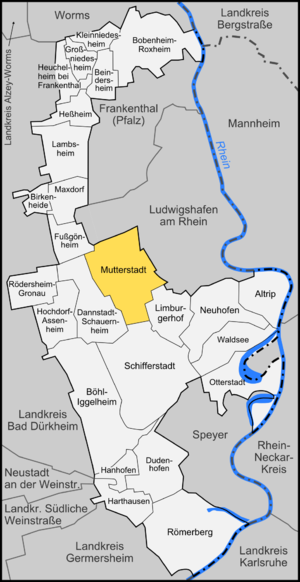
Mutterstadt est une municipalité allemande de l'arrondissement de Rhin-Palatinat, située dans le Land de Rhénanie-Palatinat, à environ 7 km au sud-ouest de Ludwigshafen. Elle compte environ 12 413 habitants.